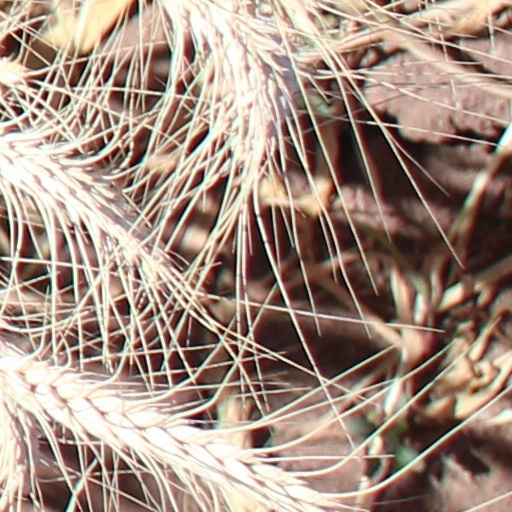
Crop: wheat